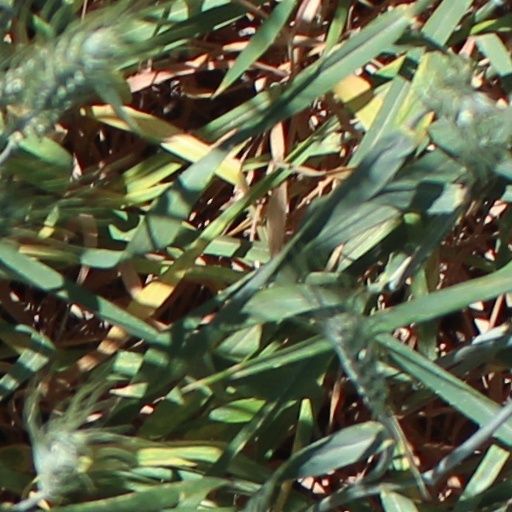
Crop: wheat